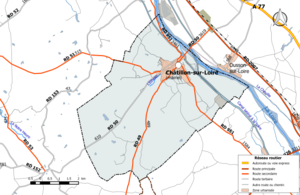
Carte du réseau routier de la commune de fr:Châtillon-sur-Loire.
Châtillon-sur-Loire est une commune française située dans le département du Loiret en région Centre-Val de Loire.